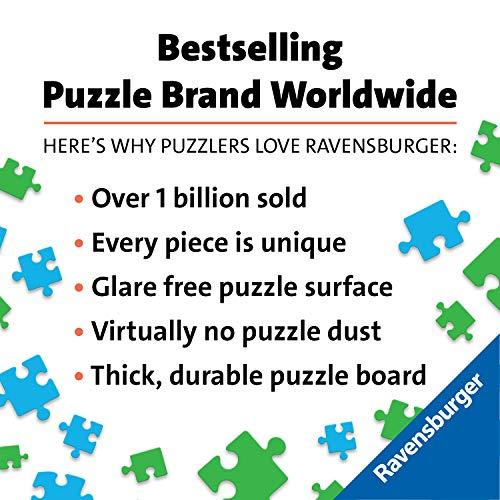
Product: Ravensburger 19860 Shadows Jigsaw Puzzle (1000 Piece)
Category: Toys & Games | Puzzles | Jigsaw Puzzles
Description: Great Condition.
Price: $19.99
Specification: ProductDimensions:14.8x10.8x2.2inches|ItemWeight:1.87pounds|ShippingWeight:1.9pounds(Viewshippingratesandpolicies)|DomesticShipping:ItemcanbeshippedwithinU.S.|InternationalShipping:ThisitemcanbeshippedtoselectcountriesoutsideoftheU.S.LearnMore|ASIN:B078XL2X4F|Itemmodelnumber:19860|Manufacturerrecommendedage:12-15years